William Ruthven (Australian soldier)

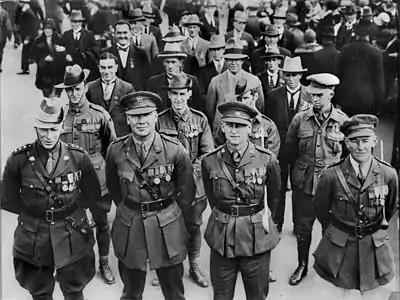
Ruthven (front, right) with other VC recipients in Melbourne Anzac Day 1927.

Ruthven was the timekeeper for the Collingwood Football Club from 1939 until his death. His nephew Allan Ruthven played for Fitzroy.